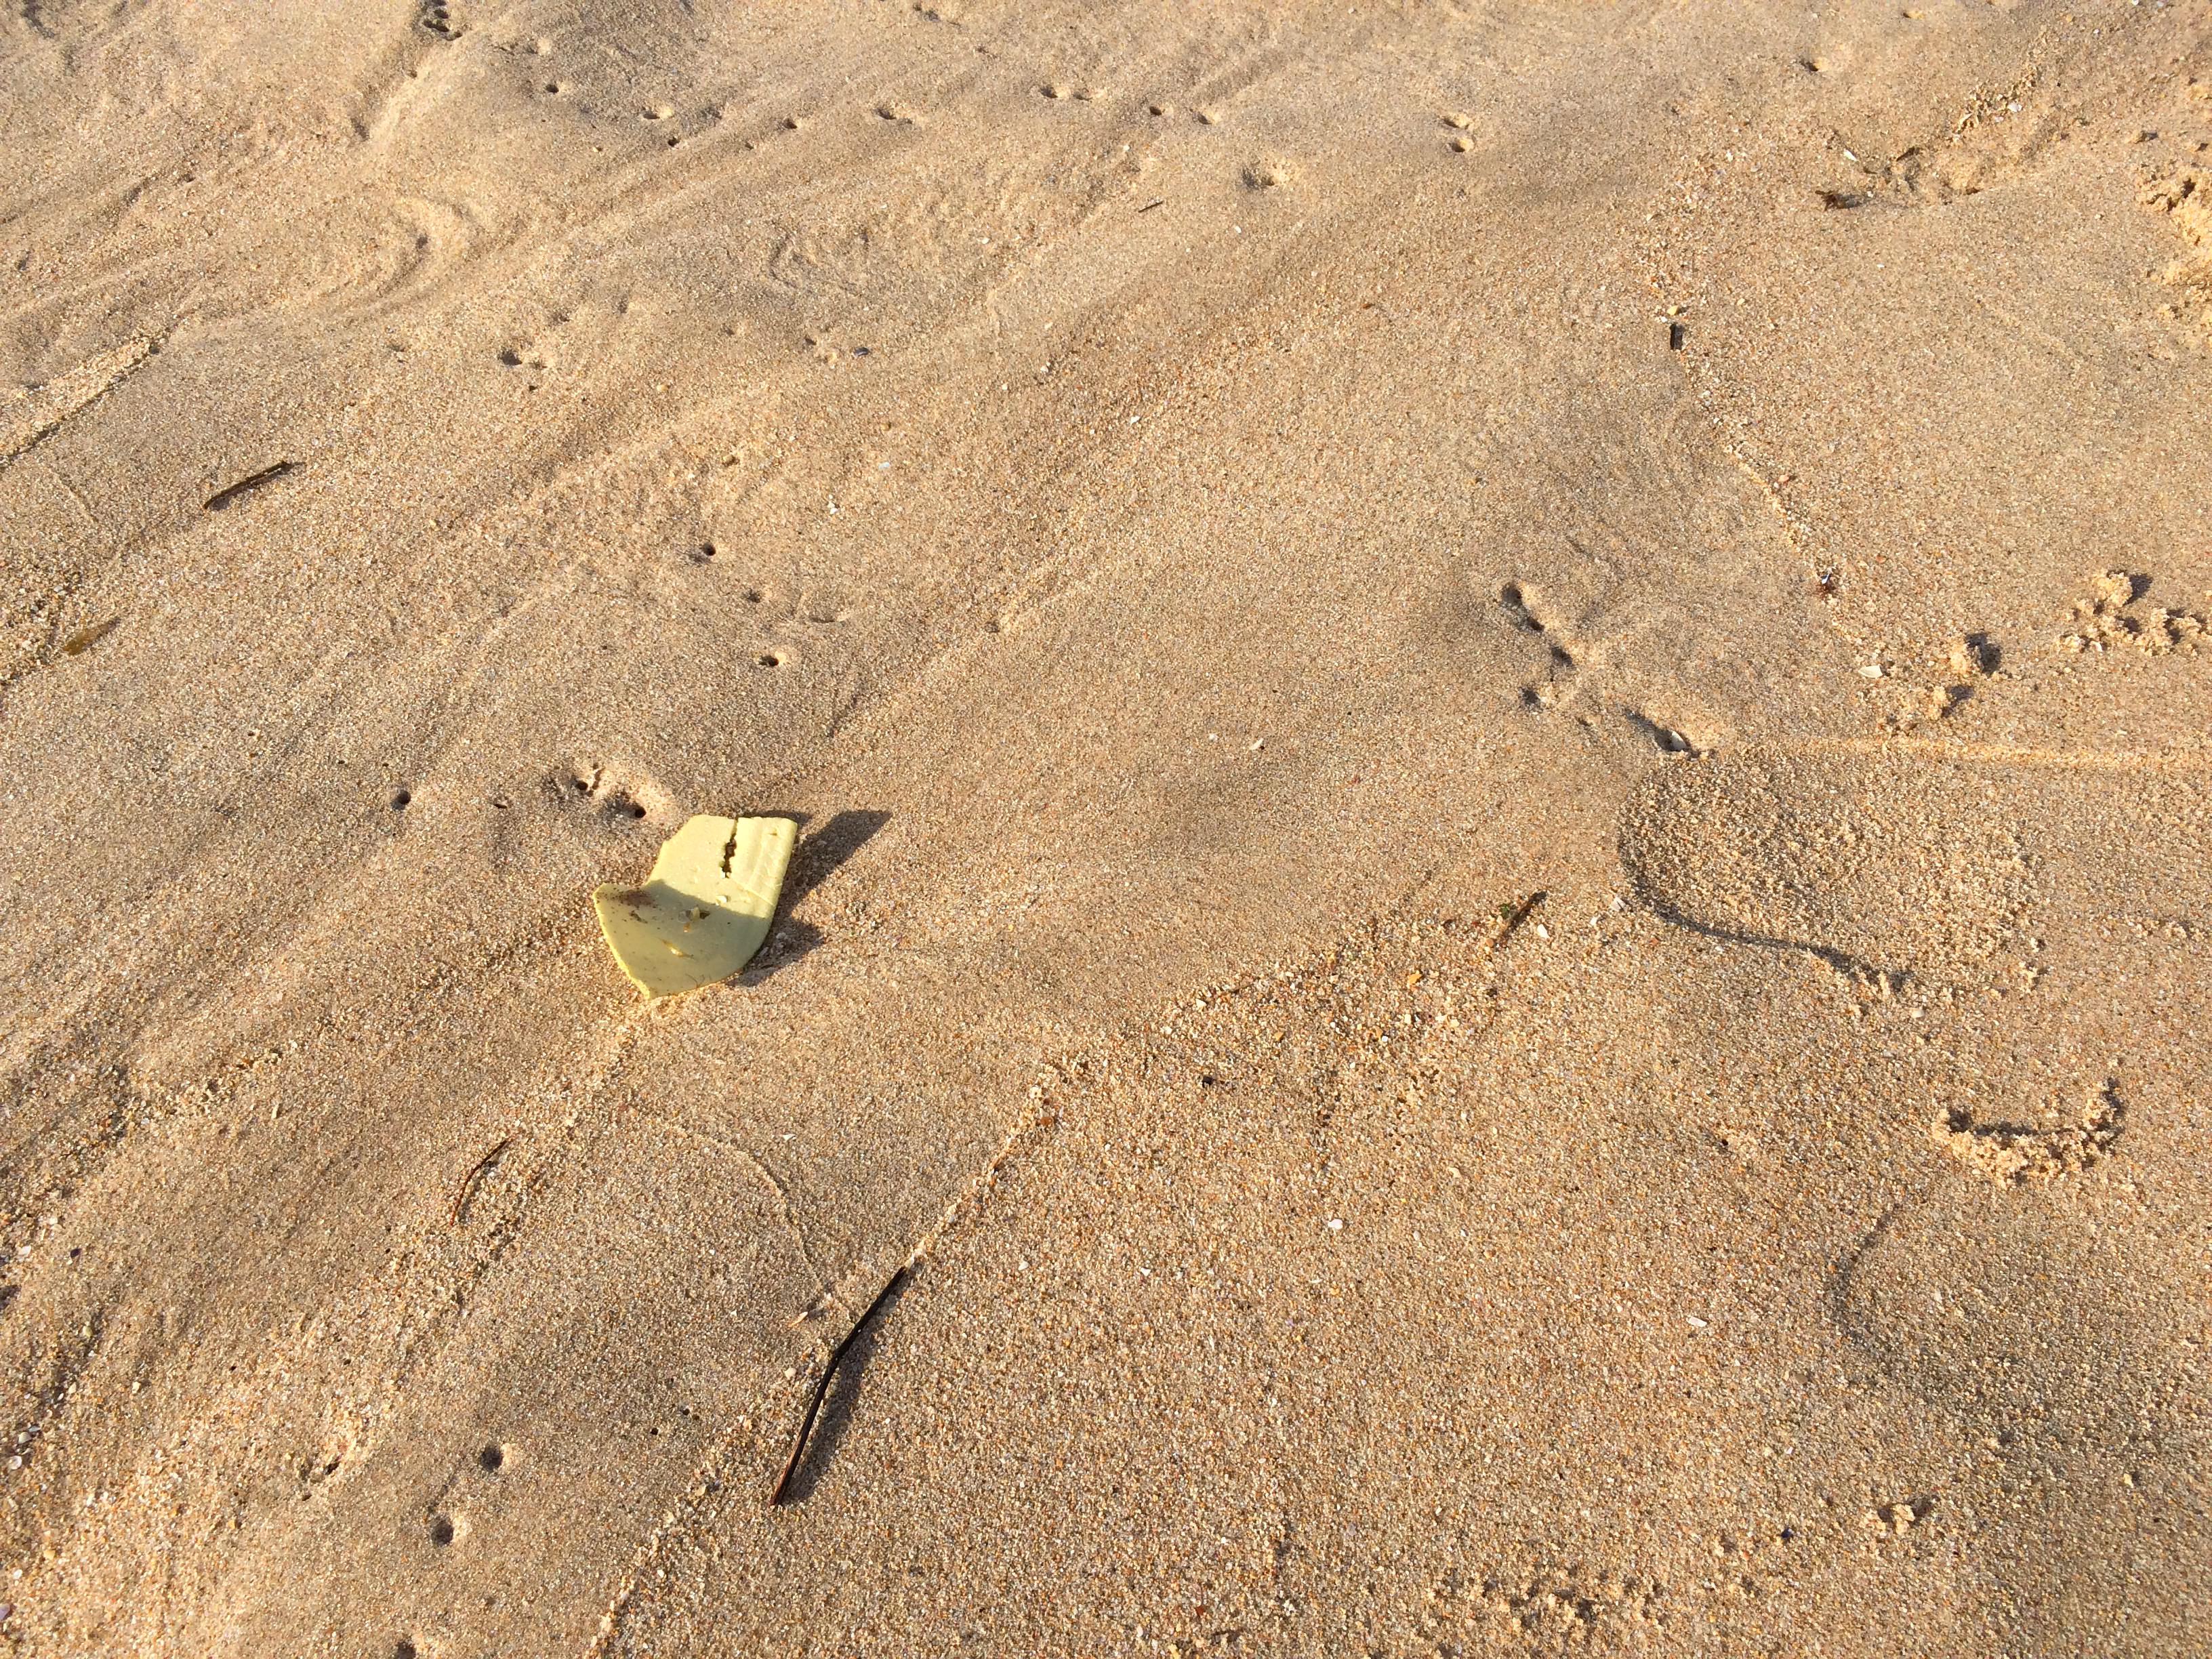
Object: Styrofoam piece (Styrofoam piece)